Sefton Delmer

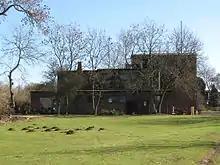
Purpose-built radio studio at Milton Bryan for "Soldatensender Calais"

In September 1940, Delmer was recruited by the Political Warfare Executive (PWE) to organise black propaganda broadcasts to Nazi Germany as part of a psychological warfare campaign. Leonard Ingrams of the PWE gained clearance for Delmer to work for the Political Intelligence Department of the Foreign Office. The operation joined a number of other "research units" operating propaganda broadcasts, based at Wavendon Tower (now in Milton Keynes), but in spring 1941, Delmer was given his own base, a former private house in nearby Aspley Guise.